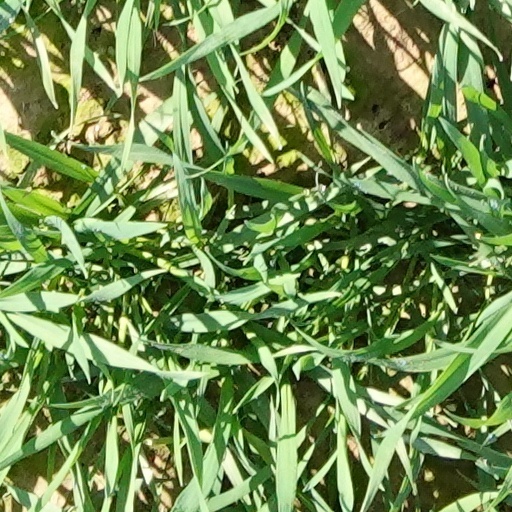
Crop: wheat